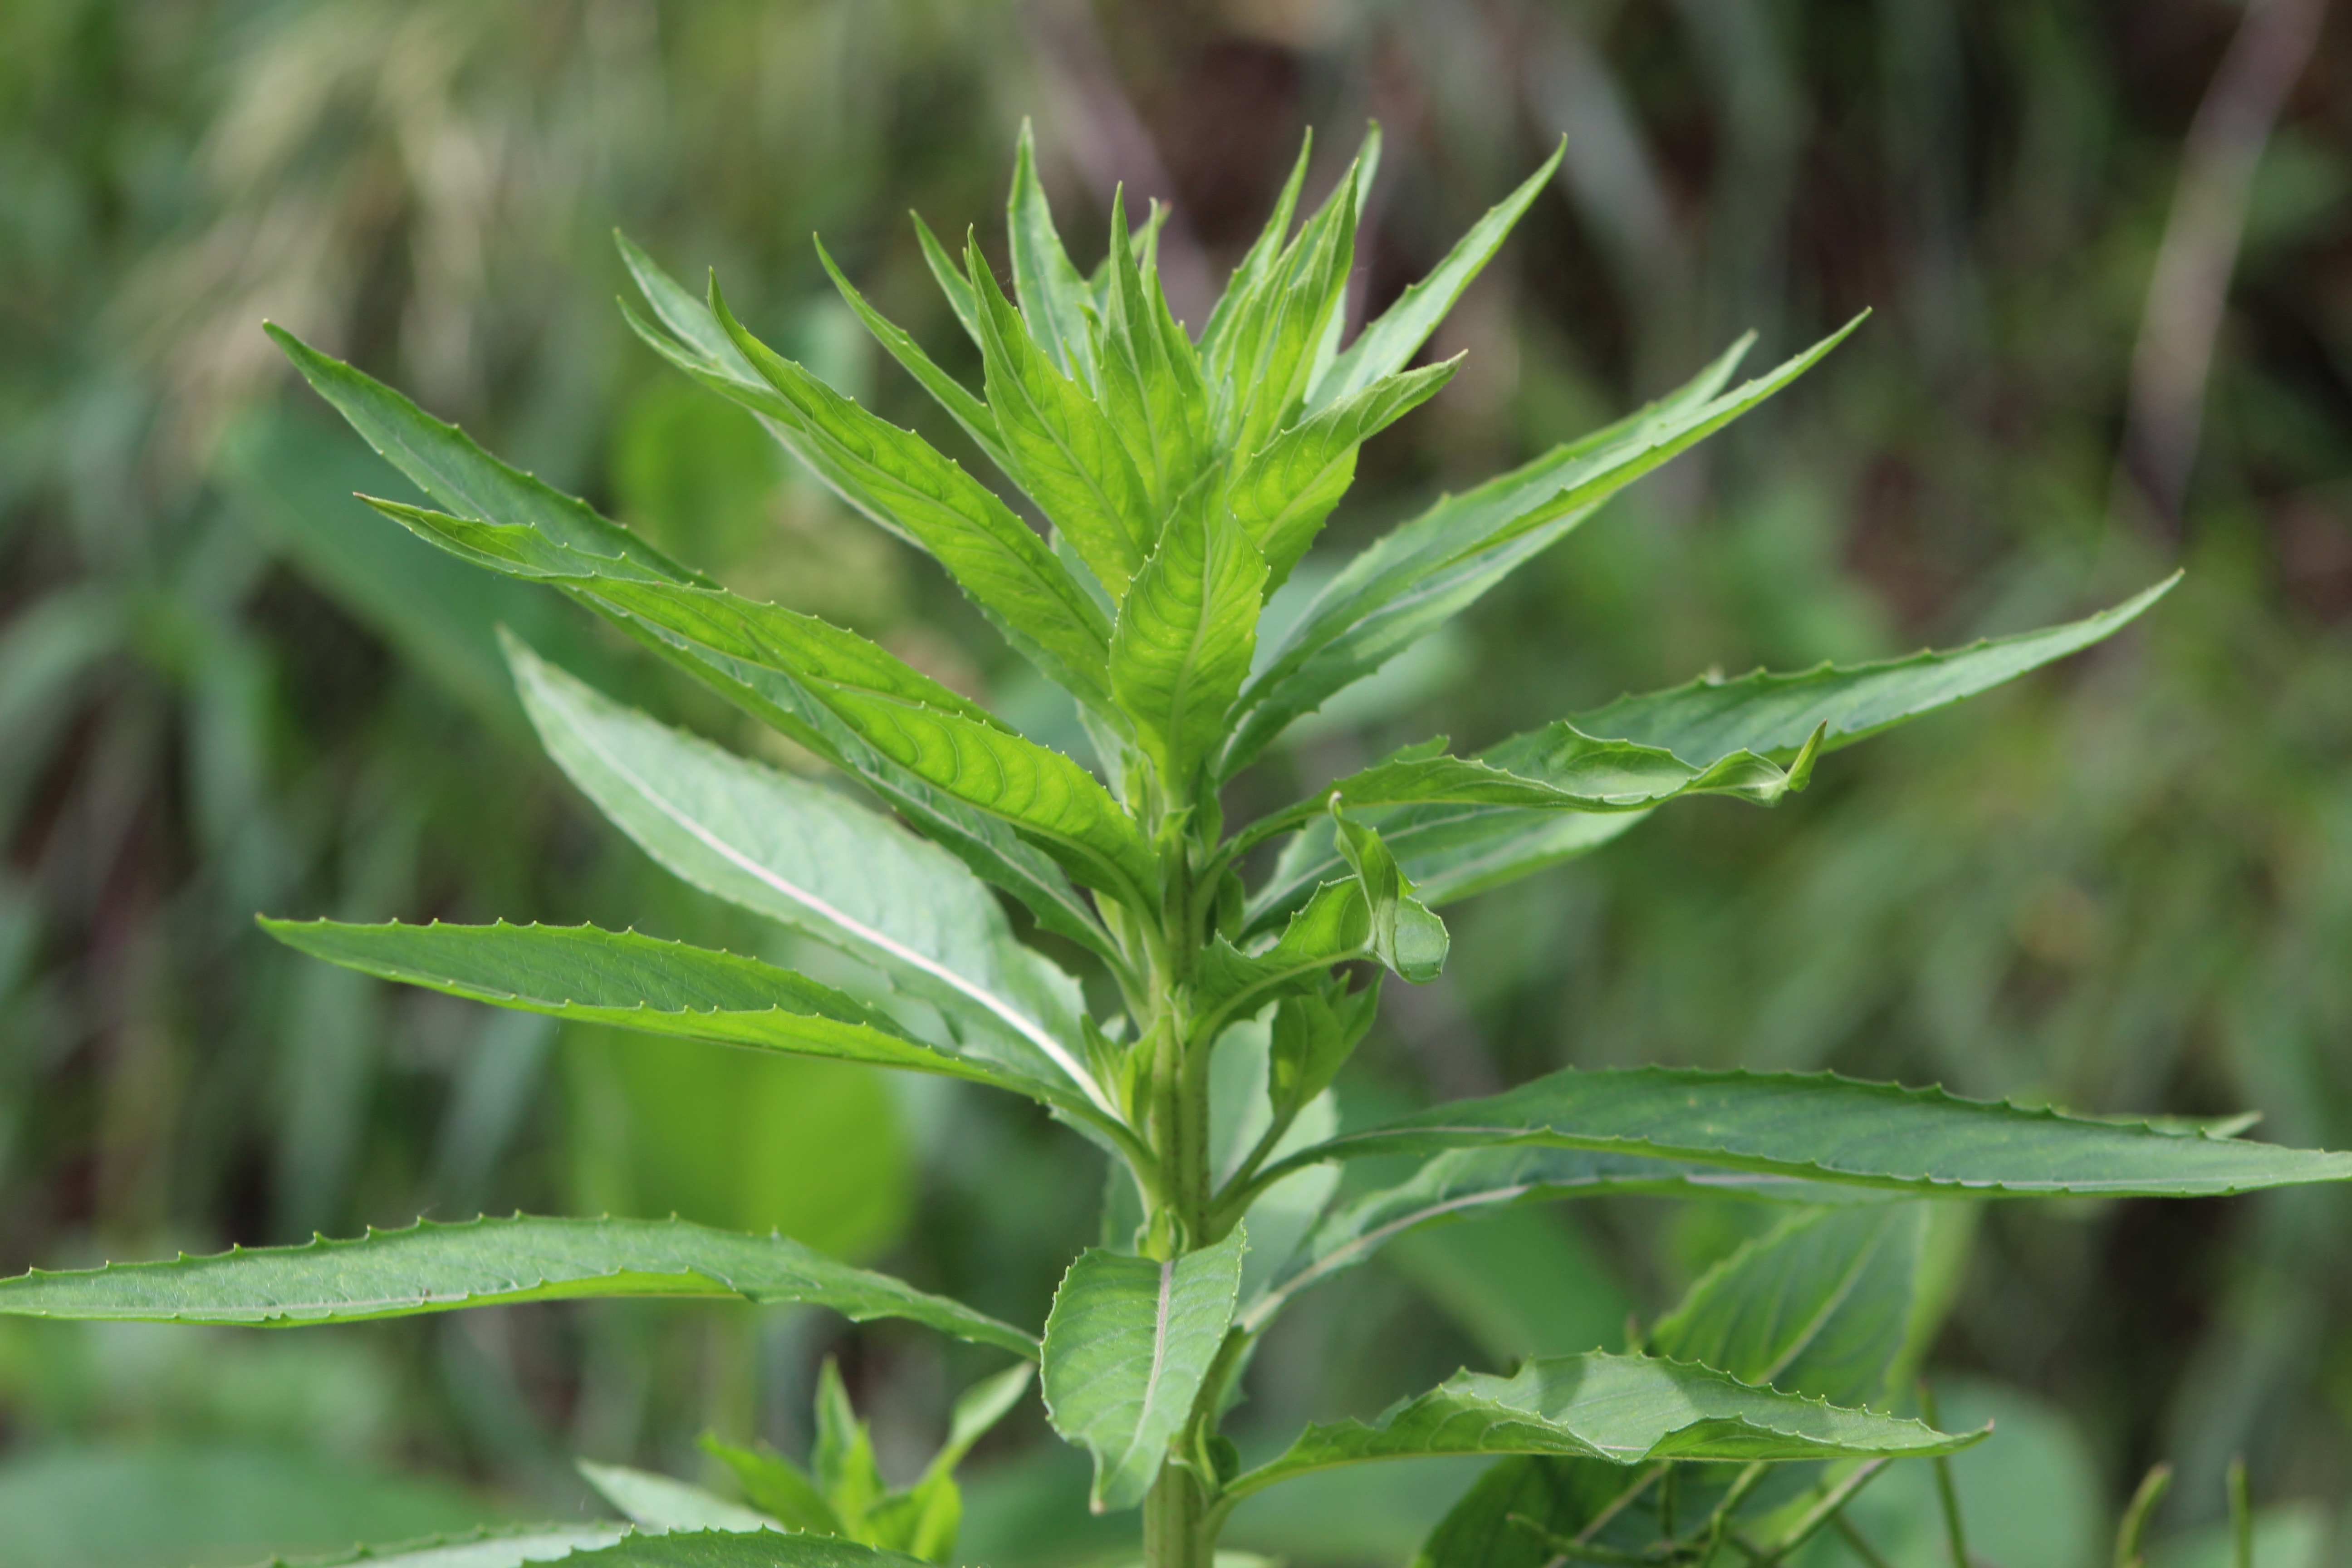
nature, blossom, plant, stem, leaf, flower, petal, bloom, floral, environment, herb, natural, botany, agriculture, flora, botanical, leaves, outdoors, vegetation, shrub, horticulture, organic, flowering plant, daisy family, annual plant, grass family, land plant